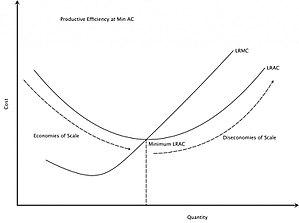
En microéconomie, les déséconomies d'échelle sont les inconvénients de coût que les entreprises et les gouvernements accumulent en raison de l'augmentation de la taille ou de la production des entreprises, ce qui entraîne une production de biens et de services à des coûts unitaires plus élevés. Cela suit généralement la loi des rendements décroissants, où une augmentation supplémentaire de la production entraînera une augmentation encore plus importante du coût moyen. Ce concept est le contraire des économies d'échelle. En affaires, les déséconomies d'échelle sont les facteurs qui entraînent une augmentation des coûts moyens à mesure qu'une entreprise croît au-delà d'une certaine taille.